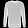
Label: Pullover